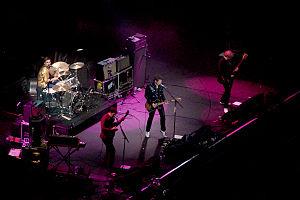
Paul Thomson est un musicien Écossais né le 15 septembre 1976 à Glasgow, Écosse. Il est batteur dans le groupe écossais Franz Ferdinand.